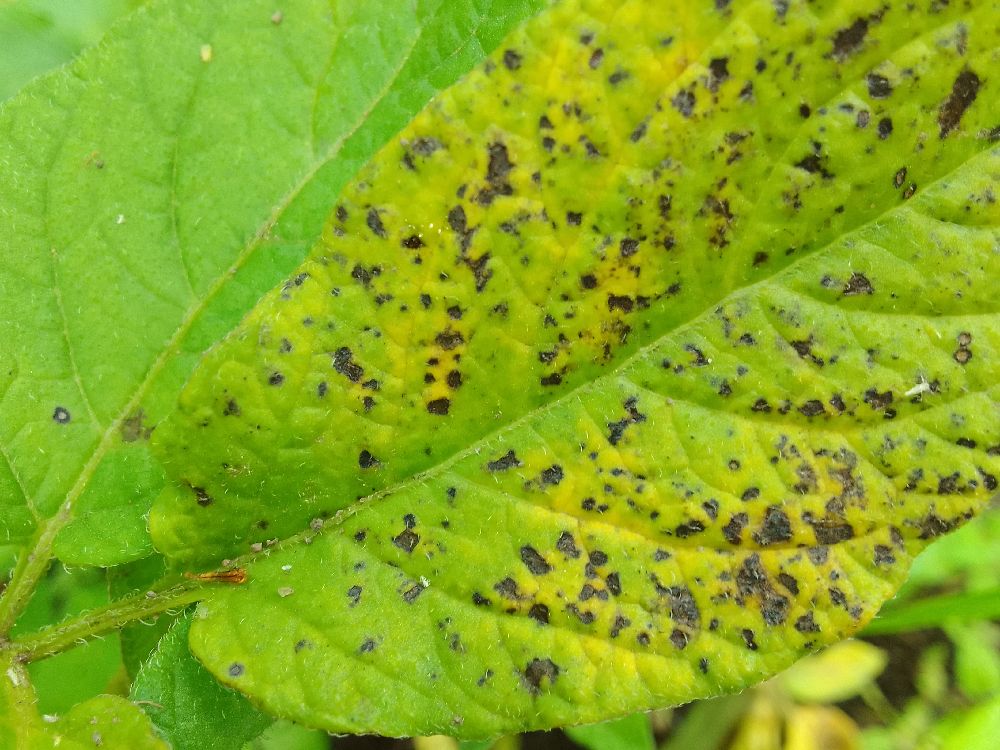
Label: Early blight